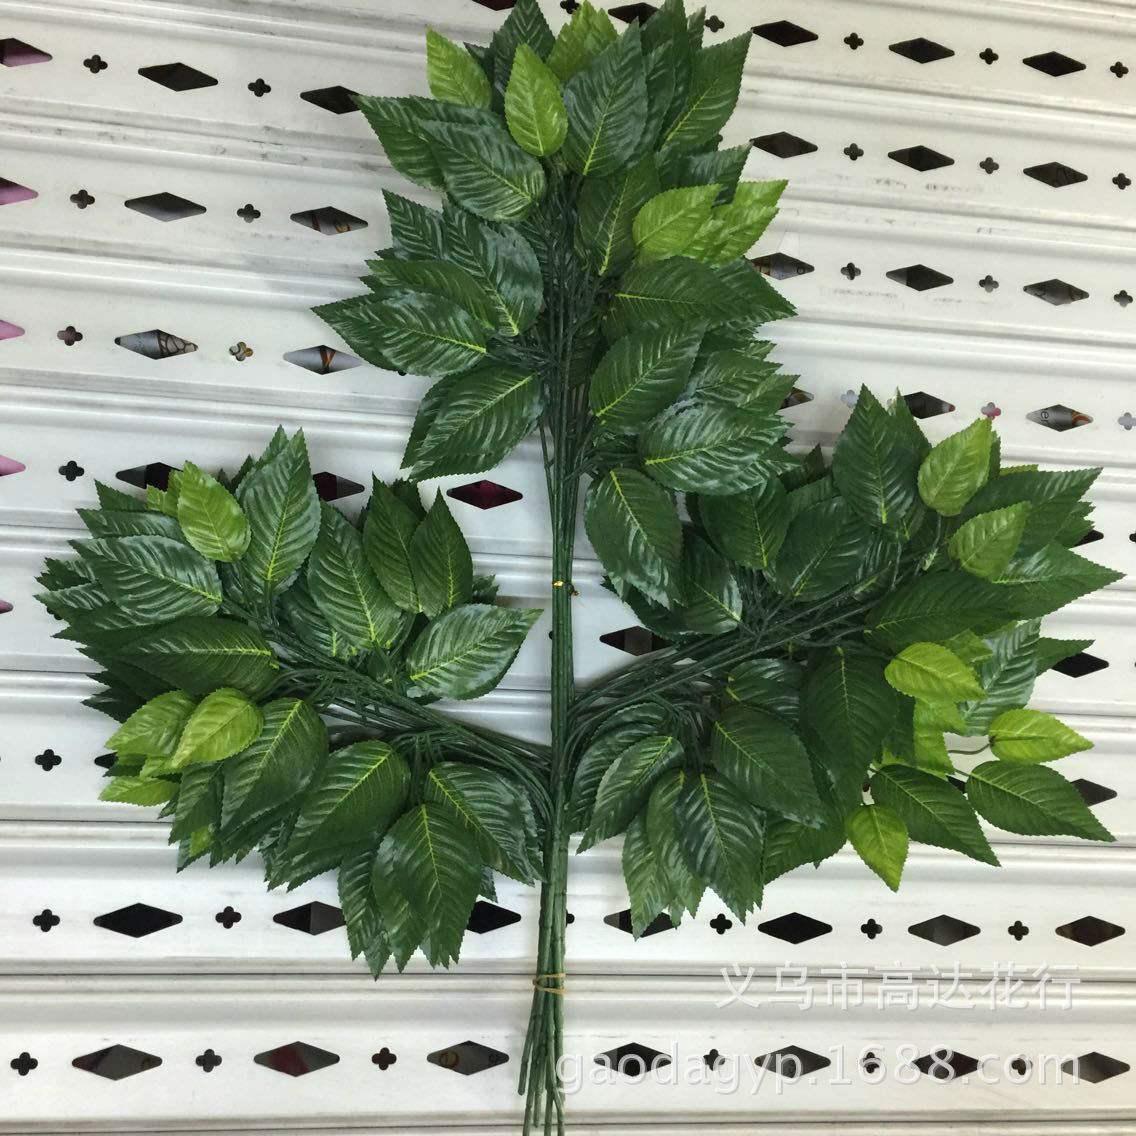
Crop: cherry
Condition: healthy